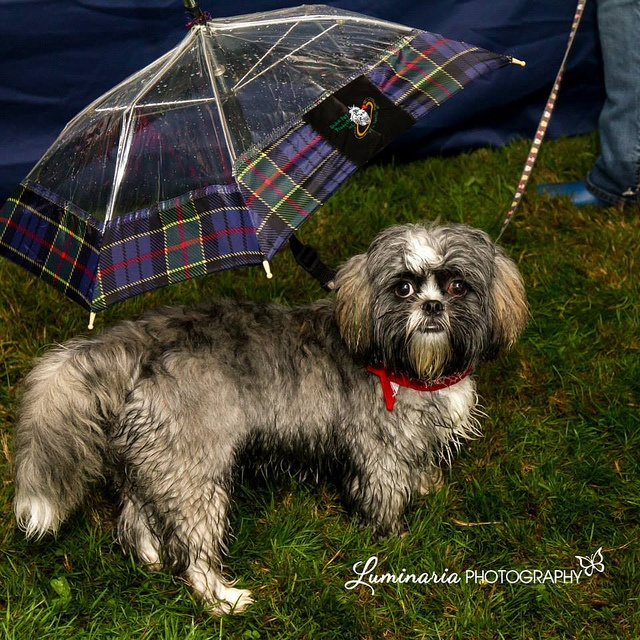
A small dog on a leash has an umbrella above it.
A little dog on a leash stands under an umbrella.
A small dog is standing under an umbrella on the grass.
A small dog with a umbrella standing in the grass.
an ugly dog on a leash next to an umbrella